Tokugawa Ieyasu

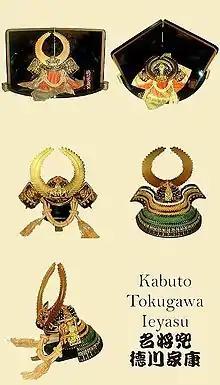
The kabuto (helmet) of Tokugawa Ieyasu

As the Tokugawa clan's territory expanded, many of their regions were hit by earthquakes and heavy rains from 1583 to 1584. In particular, from May to July, heavy rains fell constantly from the Kantō region to the Tōkai region, in what was dubbed the "heaviest flood in 50 years" in the historical record of "Ietada-nikki". It was under these circumstances that the Tokugawa clan was forced to fight against the Hōjō clan and the Toyotomi government, because in 1584 Ieyasu had decided to support Oda Nobukatsu, the eldest surviving son and heir of Oda Nobunaga, against Toyotomi Hideyoshi. The "Ryumonji Kojiki", written by successive chief priests at Ryumonji Temple in Tahara, Mikawa Province, records that in 1582 many people were mobilized in the Battle of Komaki and Nagakute, which led to the devastation of farmland and famine.